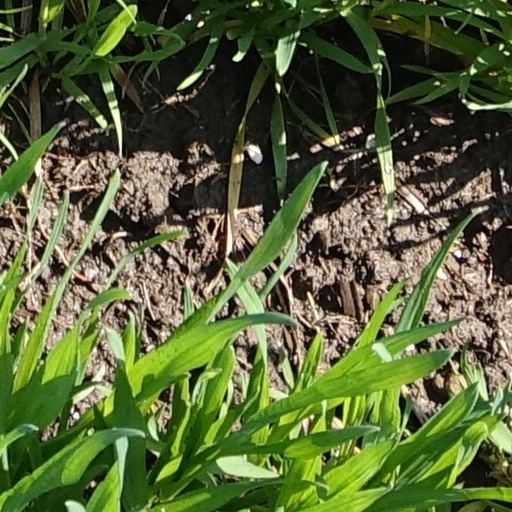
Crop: wheat